Merton Park railway station

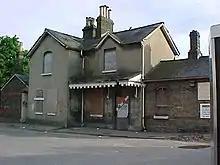
Merton Park railway station during construction of Tramlink and prior to restoration as private residence

The station opened as part of the newly constructed Tooting, Merton and Wimbledon Railway on 1 October 1868 at the junction with the existing West Croydon to Wimbledon Line. Initially named "Lower Merton", it was renamed "Merton Park" on 1 September 1887.